Question: Please indicate a possible affordance area of the bench that can be used for lying down
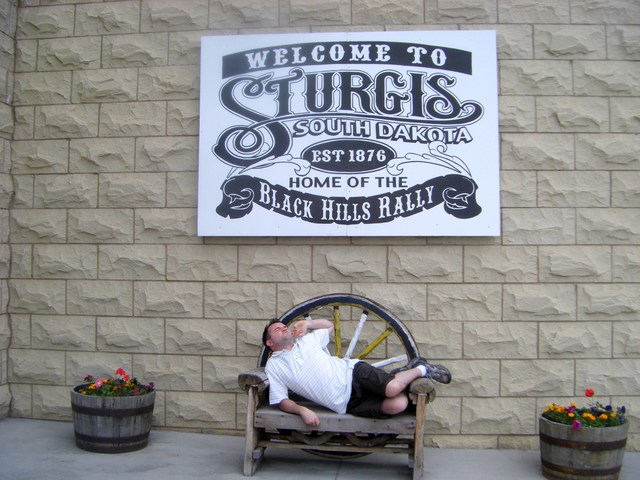
Answer: [247.5, 388.5, 417.5, 437.5]